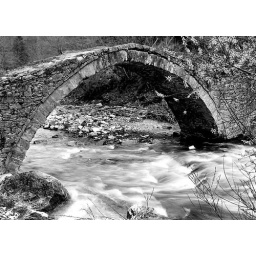
Ancient roman bridge on a river near Yagodina